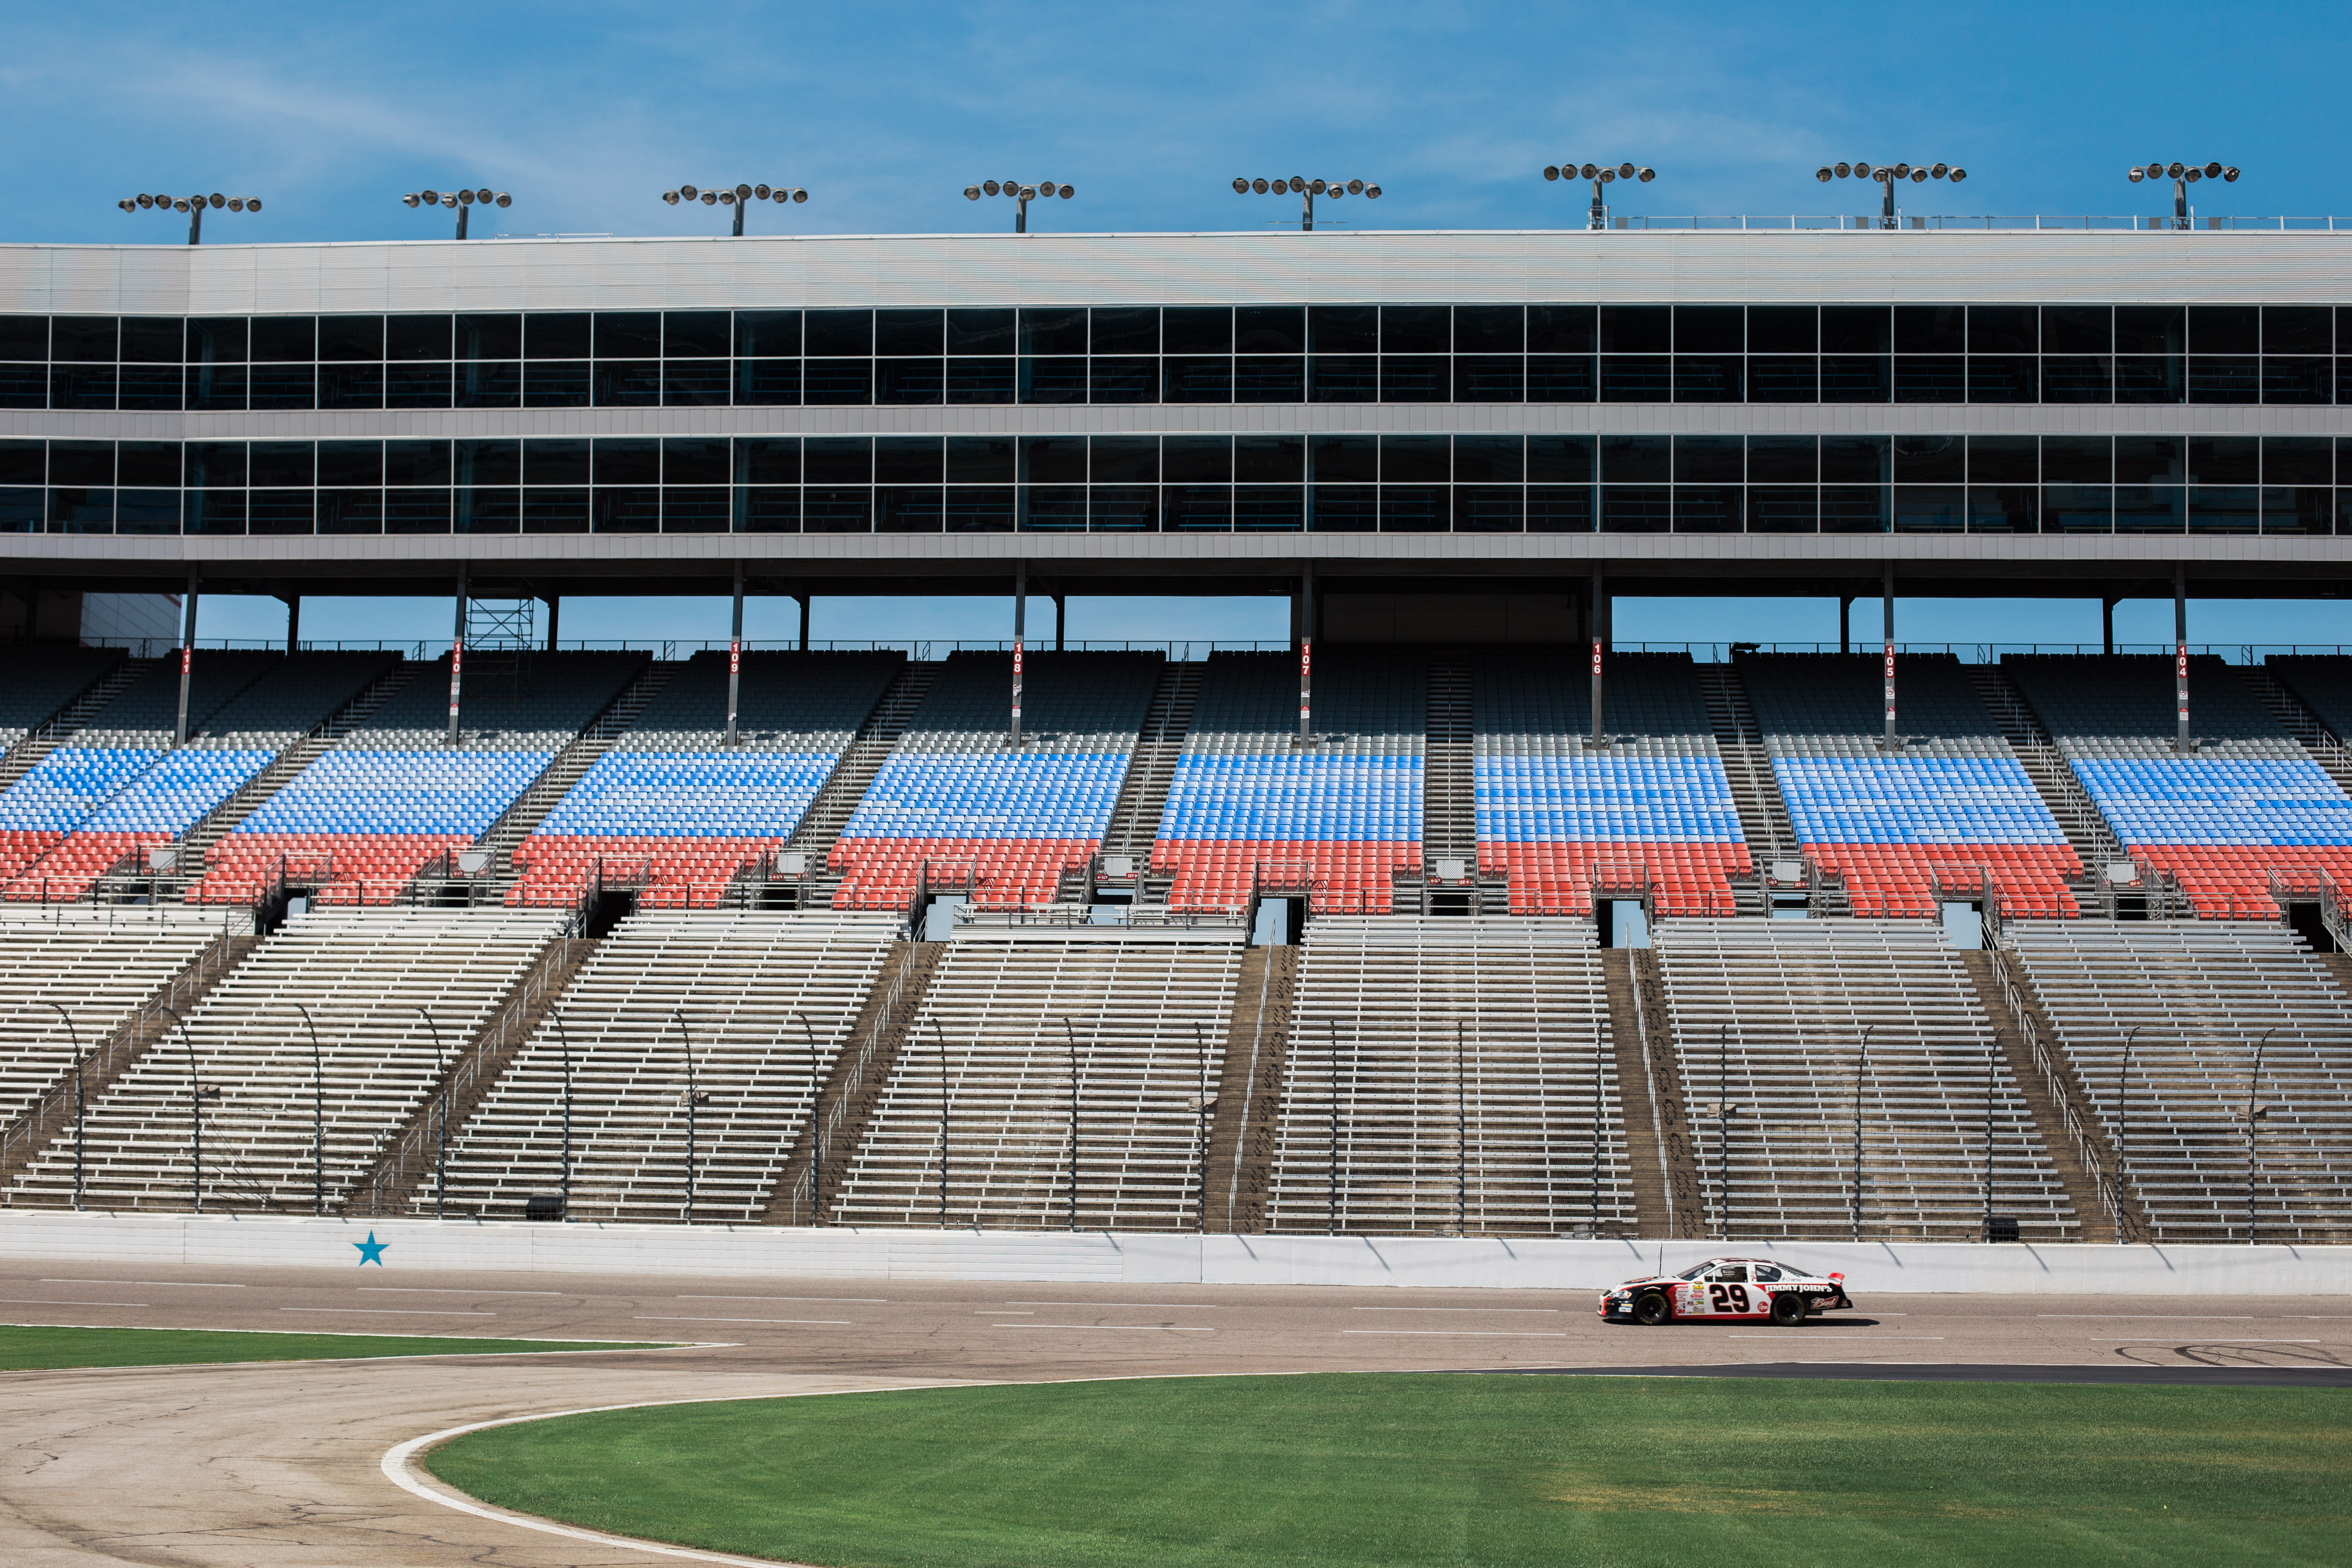
structure, seat, stadium, baseball field, grandstand, race car, arena, race track, venue, bleachers, baseball park, geographical feature, sport venue, soccer specific stadium, music venue, leisure centre